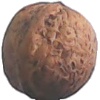
Label: Walnut 1